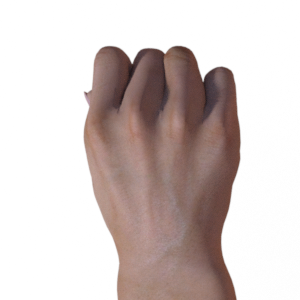
Label: rock